Ukrainian collaboration with Nazi Germany

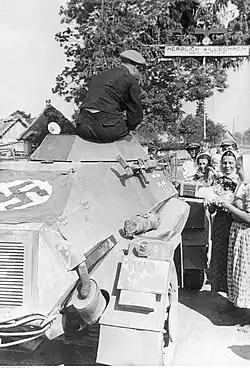
Ukrainian women greet advancing German Army, sign in the background says "Herzlich Willkommen, Heil Hitler"

Reinforced by religious prejudice, antisemitism turned violent in the first days of the German attack on the Soviet Union. Some Ukrainians derived nationalist resentment from the belief that the Jews had worked for Polish landlords. The NKVD prisoner massacres by the Soviet secret police while they retreated eastward were blamed on Jews. The antisemitic canard of Jewish Bolshevism provided justification for the revenge killings by the ultranationalist Ukrainian People's Militia, which accompanied German "Einsatzgruppen" moving east. In Boryslav (prewar Borysław, Poland, population 41,500), the SS commander gave an enraged crowd, which had seen bodies of men murdered by NKVD and laid out in the town square, 24 hours to act as they wished against Polish Jews, who were forced to clean the dead bodies and to dance and then were killed by beating with axes, pipes etc. The same type of mass murders took place in Brzezany. During Lviv pogroms, 7,000 Jews were murdered by Ukrainian nationalists, led by the Ukrainian People's Militia. As late as 1945, Ukrainian militants were still rounding up and murdering Jews.